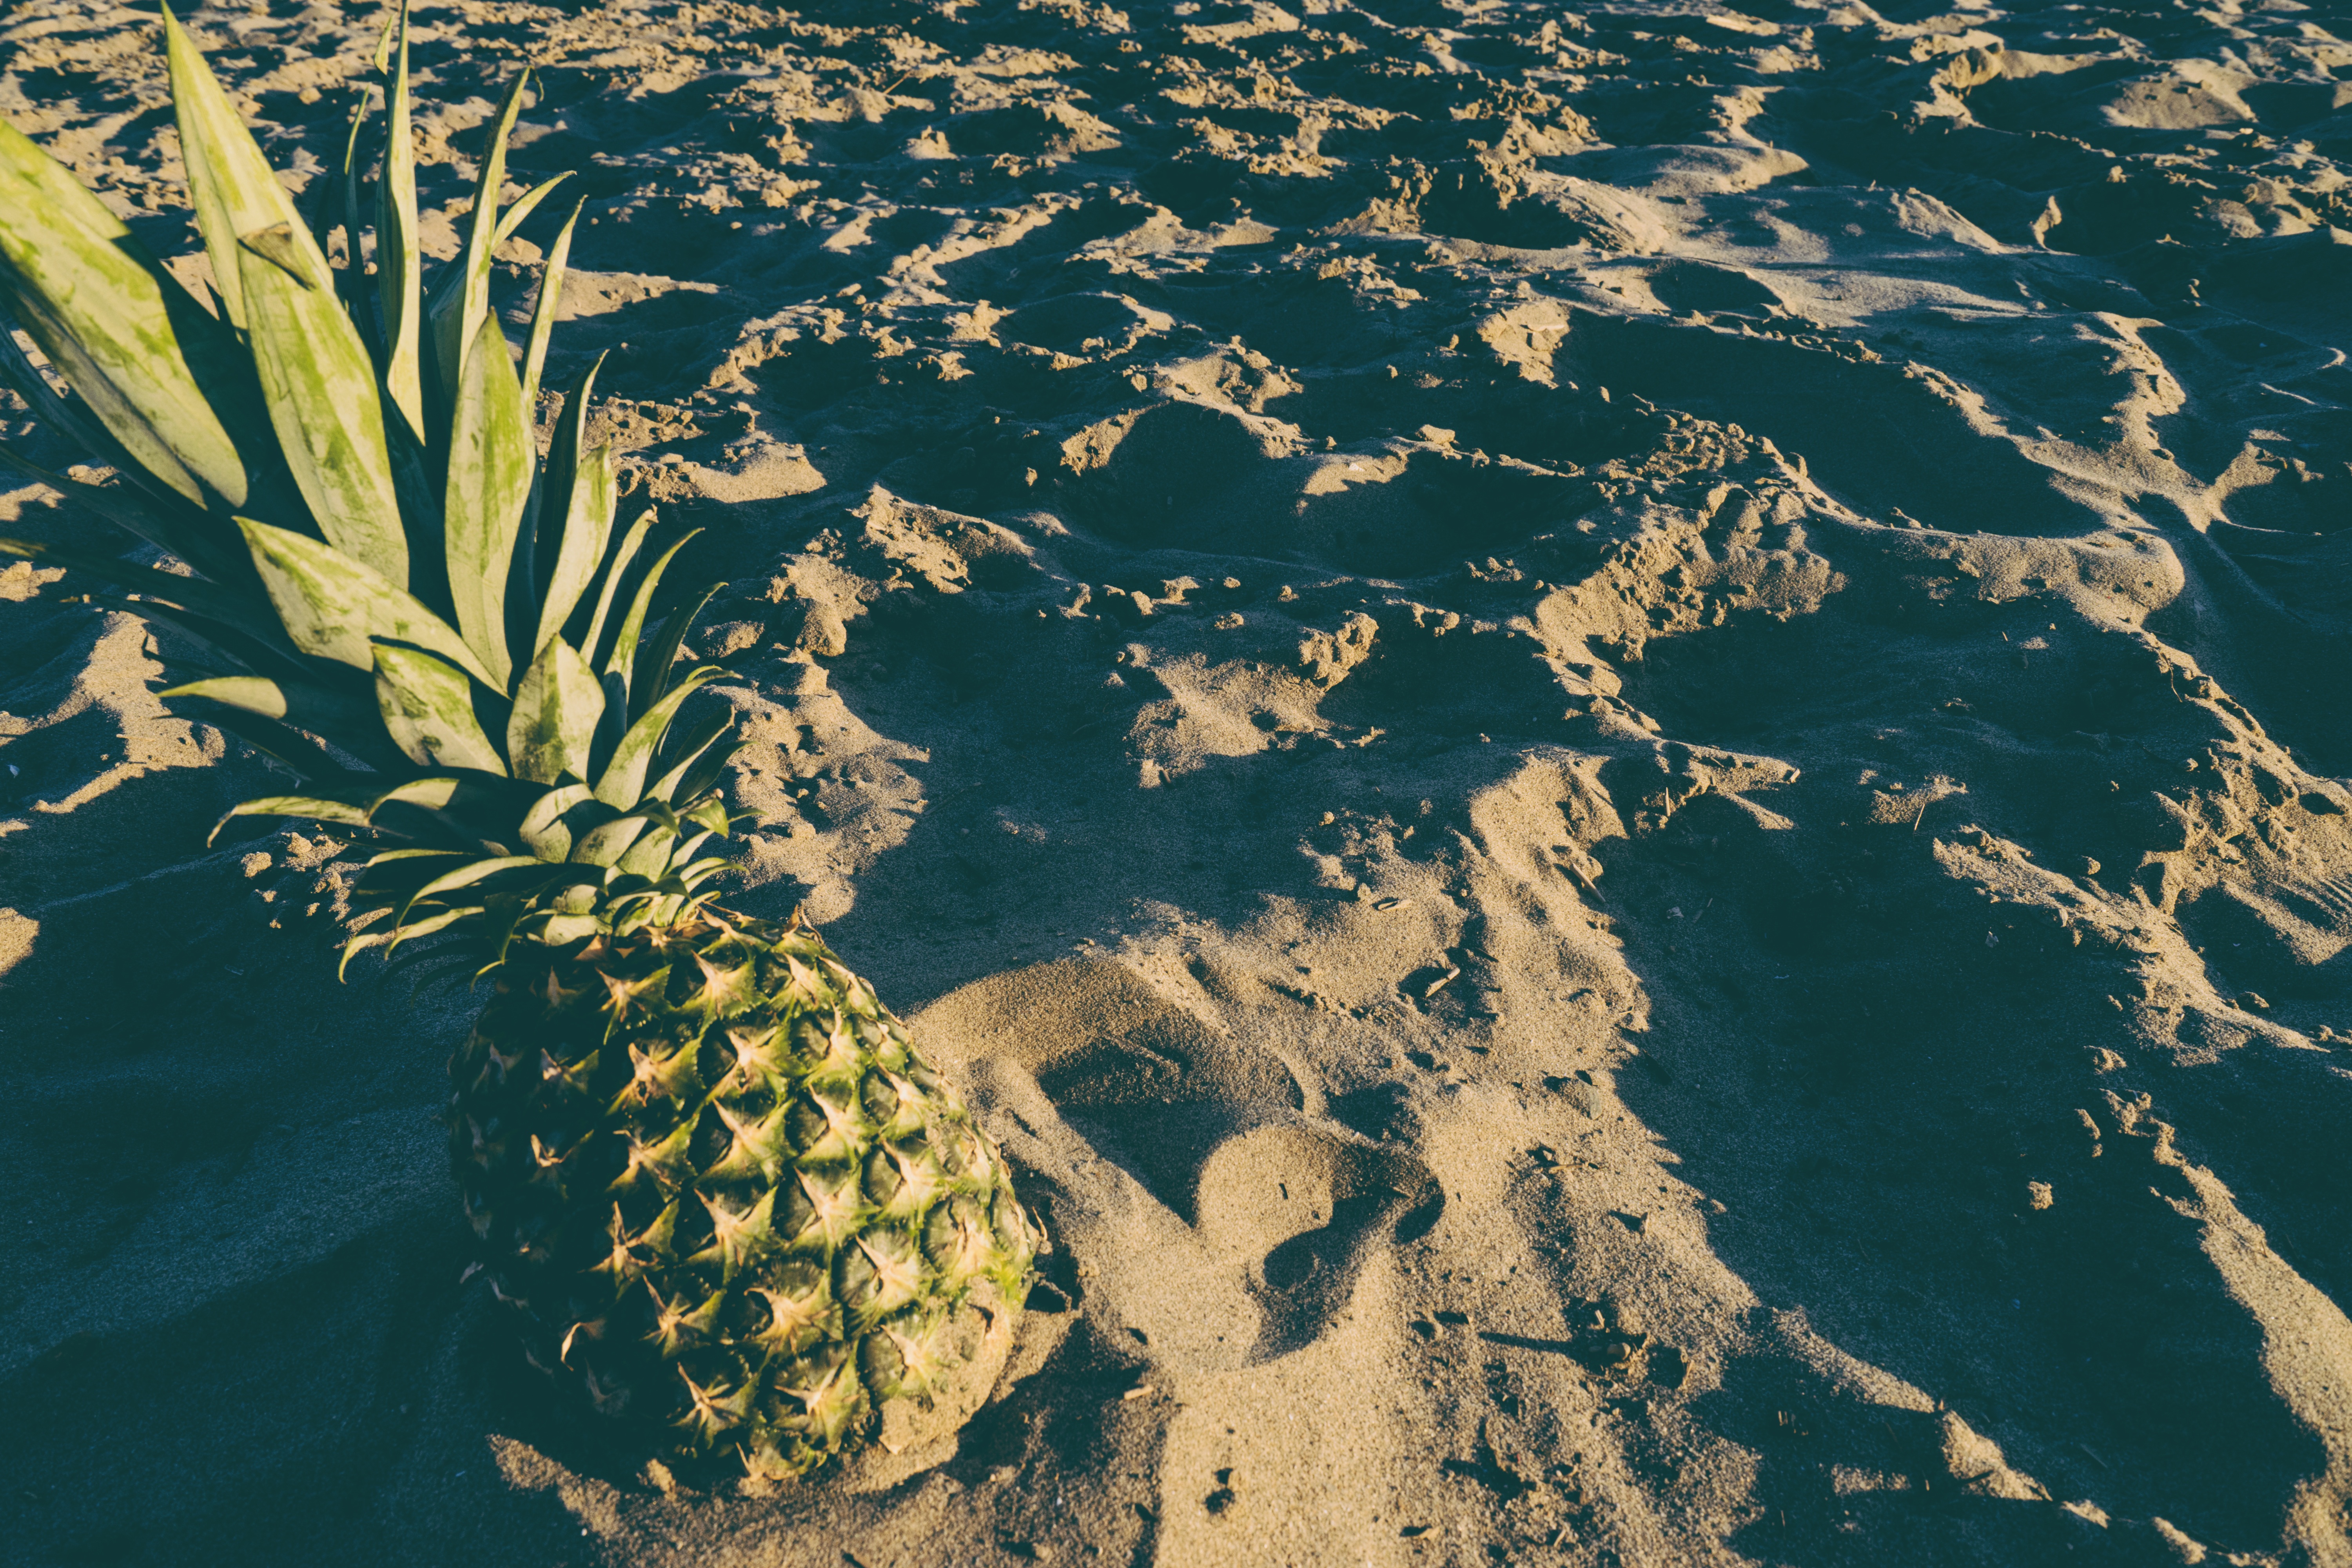
sea, coast, reflection, aerial photography